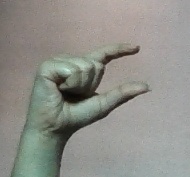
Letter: dal